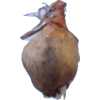
Label: onion